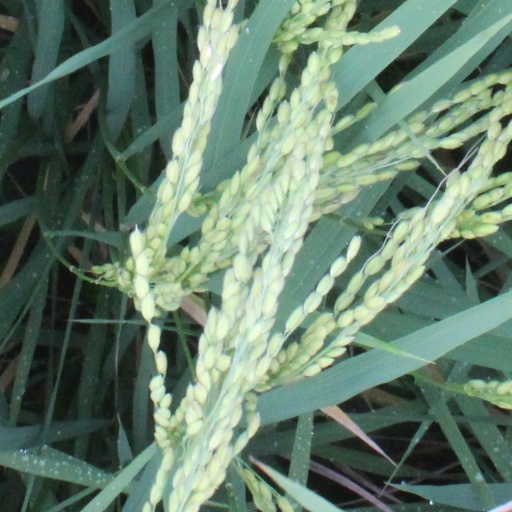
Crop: rice